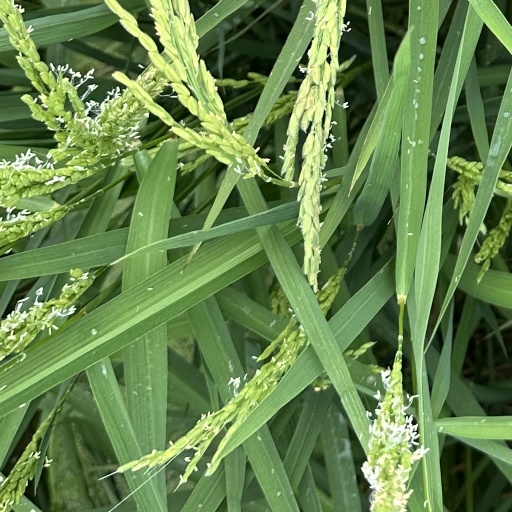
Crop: rice